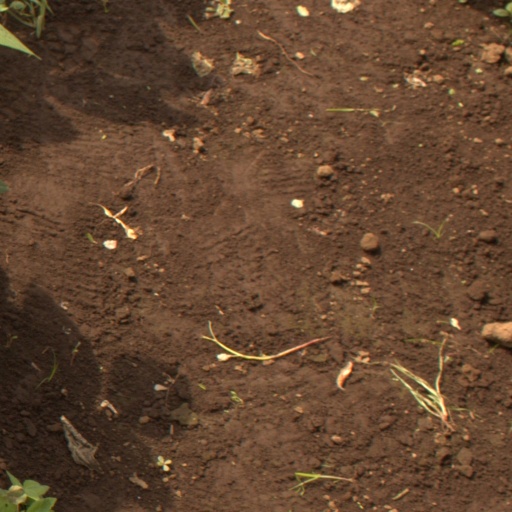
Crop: soybean